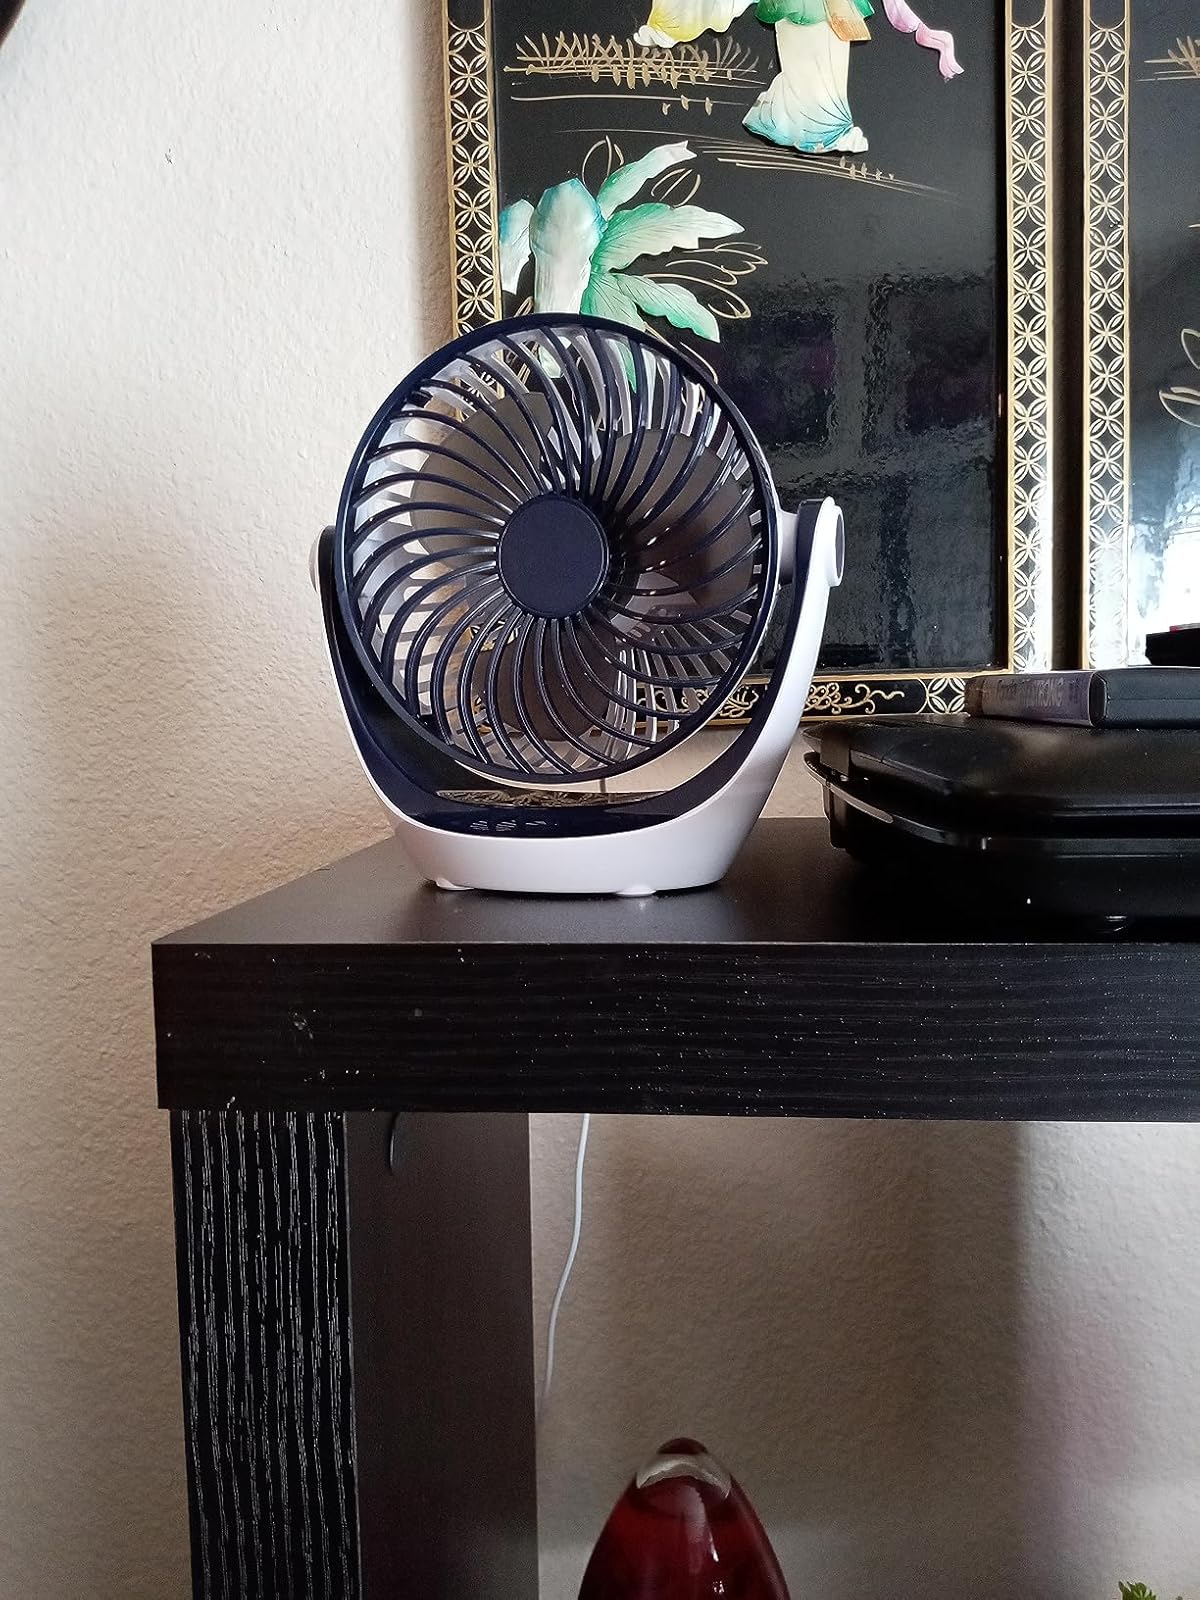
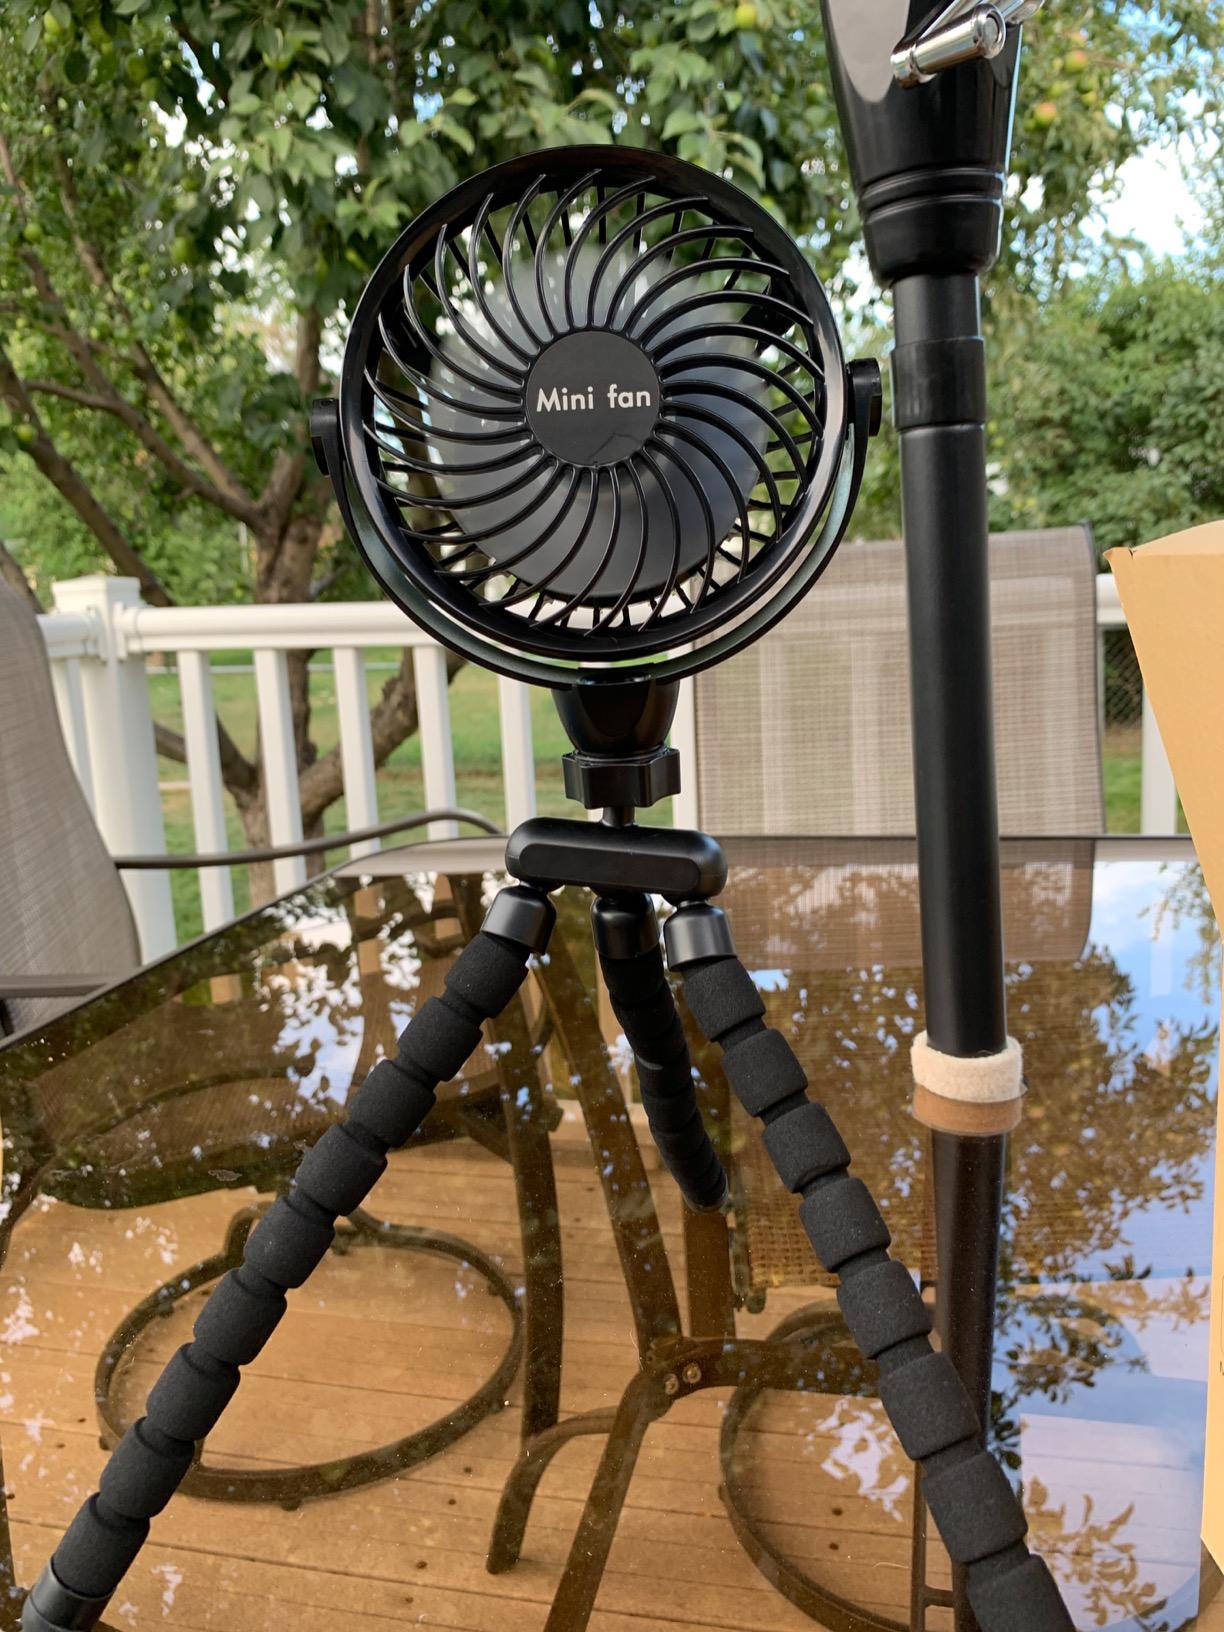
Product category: fan
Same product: no